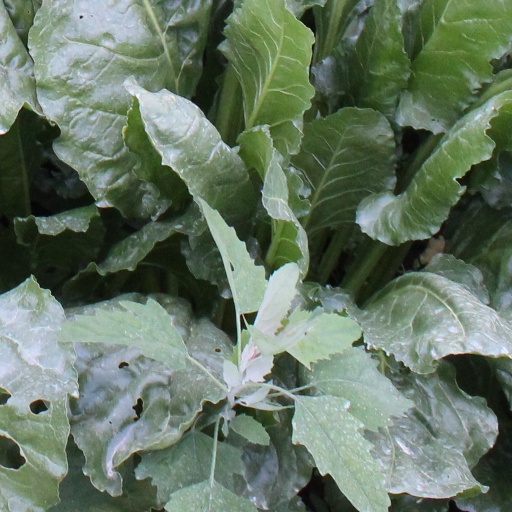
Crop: sugar beet